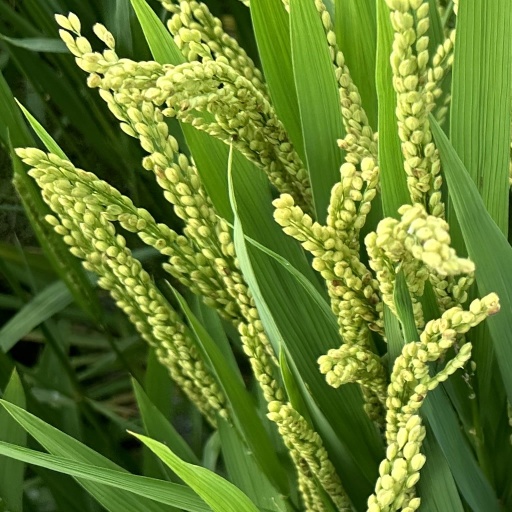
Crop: rice